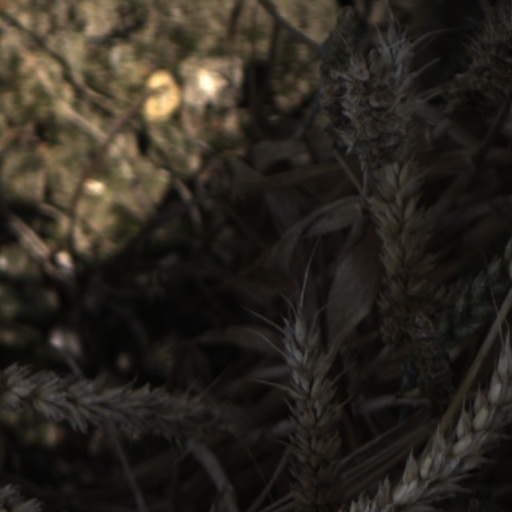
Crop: wheat